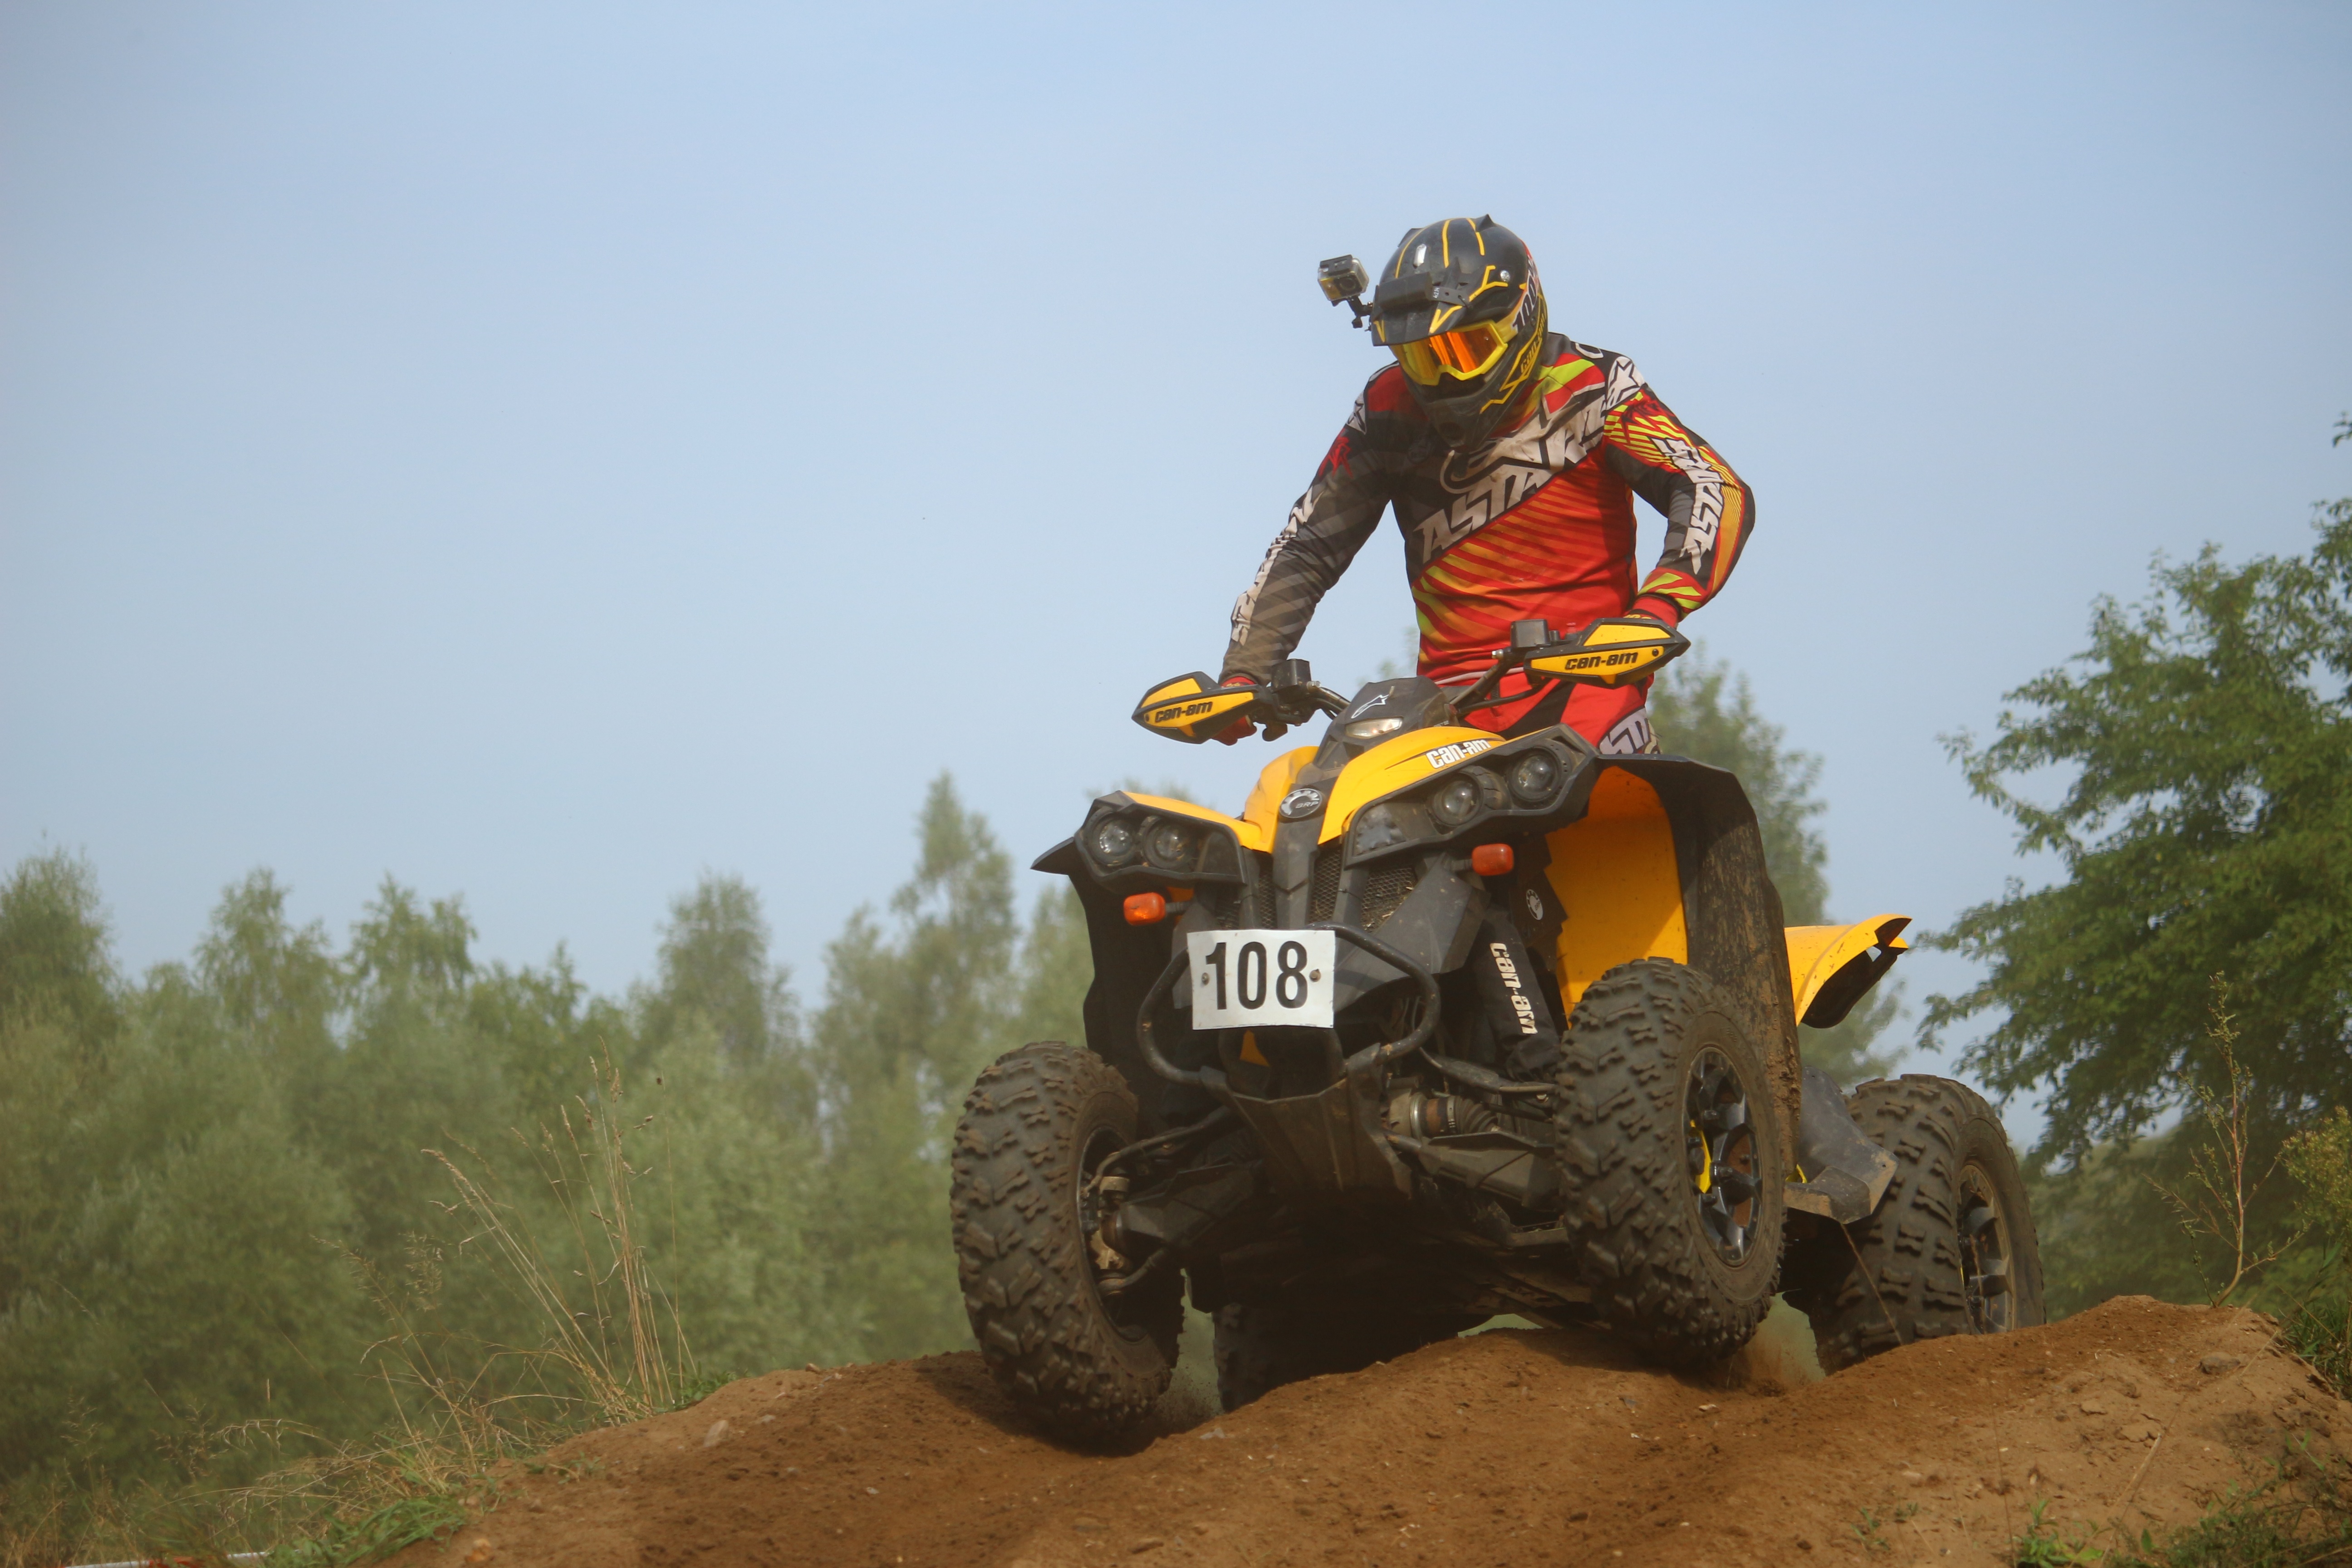
vehicle, motorcycle, motocross, soil, cross, extreme sport, race, sports, racing, quad, motorsport, atv, enduro, motocross ride, all terrain vehicle, motorcycle racing, off roading, endurocross, off road racing